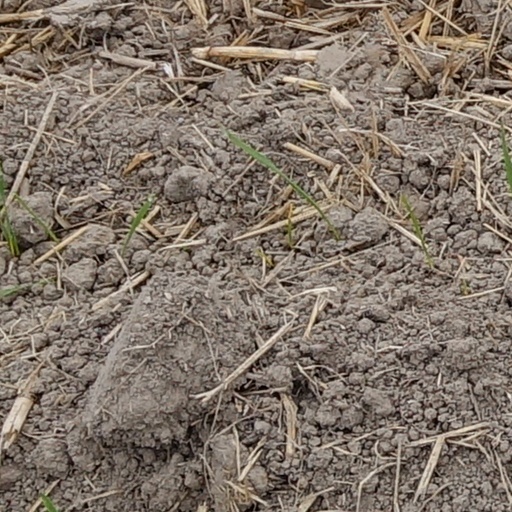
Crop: wheat